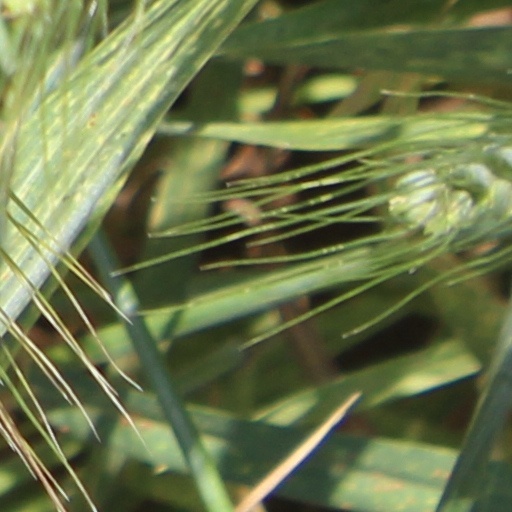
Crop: wheat